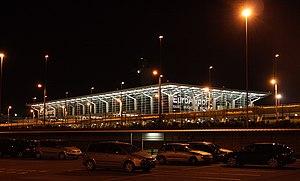
L'aéroport international de Bâle-Mulhouse-Fribourg ou EuroAirport est un aéroport international franco-suisse situé sur le territoire français entre Bâle, Mulhouse et Fribourg-en-Brisgau, à la frontière tripoint entre la France, la Suisse, et l'Allemagne. Son statut d'aéroport « binational » implique la présence d'une partie suisse et d'une partie française. Il s'agit du seul aéroport au monde à posséder ce statut. L'aéroport, son aérogare et ses pistes sont réparties entre les communes alsaciennes de Saint-Louis, Hésingue et Blotzheim.
Mulhouse est une ville française, métropole du département du Haut-Rhin, située en région Grand Est. Héritière de la République de Mulhouse, elle fait partie de la région culturelle et historique d'Alsace.